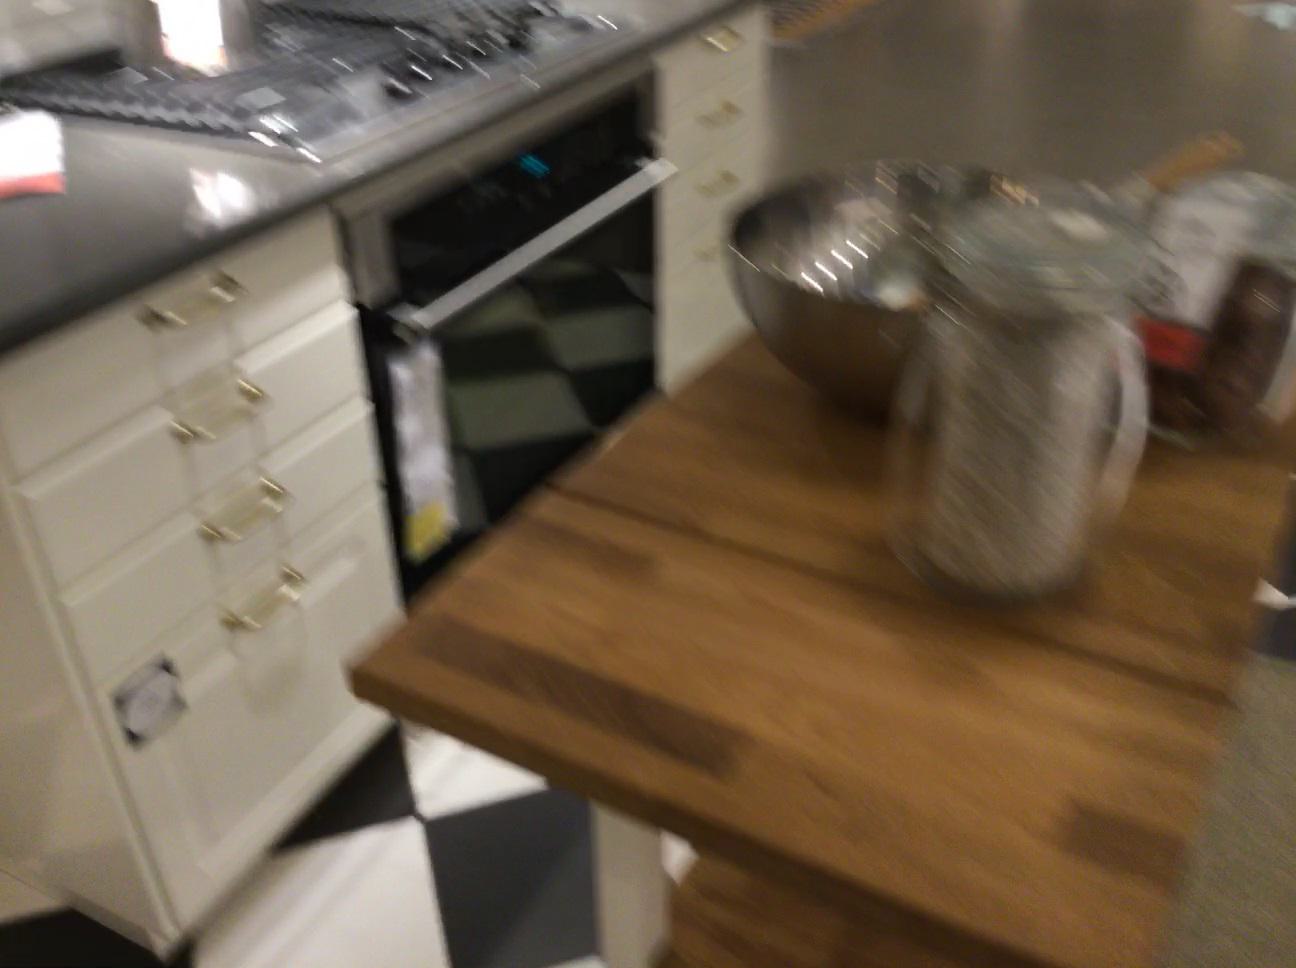
Question: Is the stove in front of the shelf from the second object's perspective? Final answer should be yes or no.
Answer: Yes